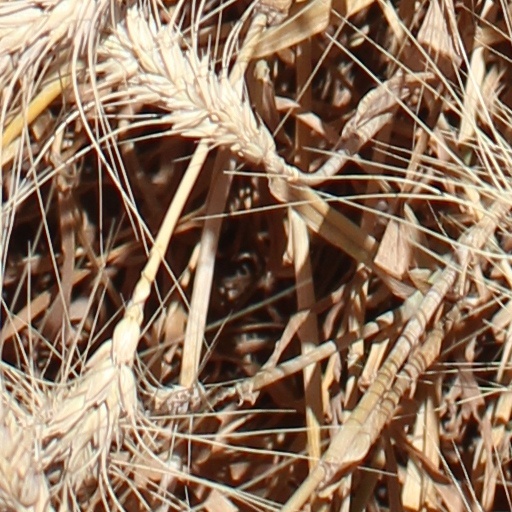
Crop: wheat